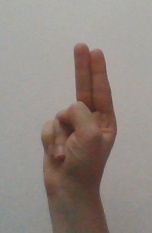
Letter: taa